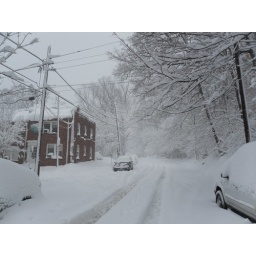
My road (and my building on the left) in the snow.